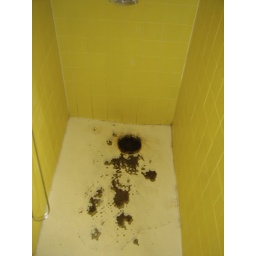
shower floor in downstairs bathroom